Taotie

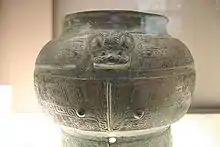
A vessel with a "taotie" designMusée Cernuschi, Paris

Scholars have long been perplexed over the meaning (if any) of this theriomorphic design, and there is still no commonly held single answer. The hypotheses range from Robert Bagley's belief that the design is a result of the casting process, and rather than having an iconographic meaning was the artistic expression of the artists who held the technological know-how to cast bronze, to theories that it depicts ancient face masks that may have once been worn by either shamans or the god-kings who were the link between humankind and their deceased ancestors (Jordan Paper).